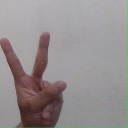
अक्षर: क